José María Ampuero Jáuregui

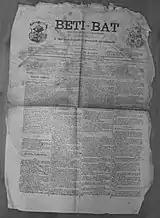
"Beti-bat" (1882)

Following the outbreak of the Third Carlist War, in 1873-1874 most of Biscay was overrun by the legitmist troops and the Carlists set up their own administration. The provincial self-government, its powers limited mostly to the besieged Bilbao, remained loyal to the Madrid government. However, most Biscay counties constituted a so-called Junta de Merindades de Vizcaya, a body which posed as an assembly grouping traditional Biscay territorial units; it claimed power in the province and effectively rejected the authority of diputación. Ampuero entered the Junta as representative of the Durango county. In hope to get the traditional fueros, abolished during the Isabelline period, reinstated, in May 1874 the Junta adopted an openly rebellious stand and offered its support to the Carlist claimant, Carlos VII. Ampuero was nominated to a section named Junta de Agravios; its role was to inspect appeals against draft to the Carlist army. He also engaged personally and offered the claimant hospitality at the family estate; the proposal was accepted and Ampuero actually hosted the Carlist king in Durango during an unspecified period. However, at least theoretically, Ampuero was still forming part of the Biscay diputación foral; he was listed as its diputado by the Madrid "Guía oficial de España" for the years of 1875 and 1876.